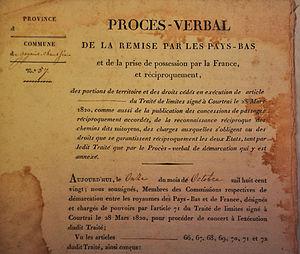
Procès-Verbal de la remise par les Pays-Bas et de la prise de possession par la France, et réciproquement des territoires de Goegnies-Chaussée
Gœgnies-Chaussée est un petit village frontalier de Belgique situé en Région wallonne dans la province de Hainaut.
Gognies-Chaussée est une commune française située dans le département du Nord, en région Hauts-de-France.